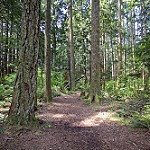
Label: forest